Nantwich Town F.C.

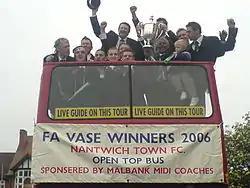
The open-top bus on arrival at Nantwich Civic Hall in Market Street. The FA Vase is raised aloft.

Gleghorn left the club in the 2004 close season and former Crewe Alexandra, Burnley and Barnsley defender Steve Davis was appointed as head coach. Davis, assisted by former Nantwich and Macclesfield striker Peter Hall, proved to be the most successful manager in the club's history. His five years in charge saw two promotions and both FA Vase and County cup glory.